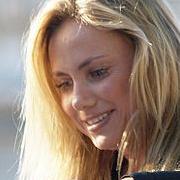
Age: 36